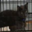
Label: cat